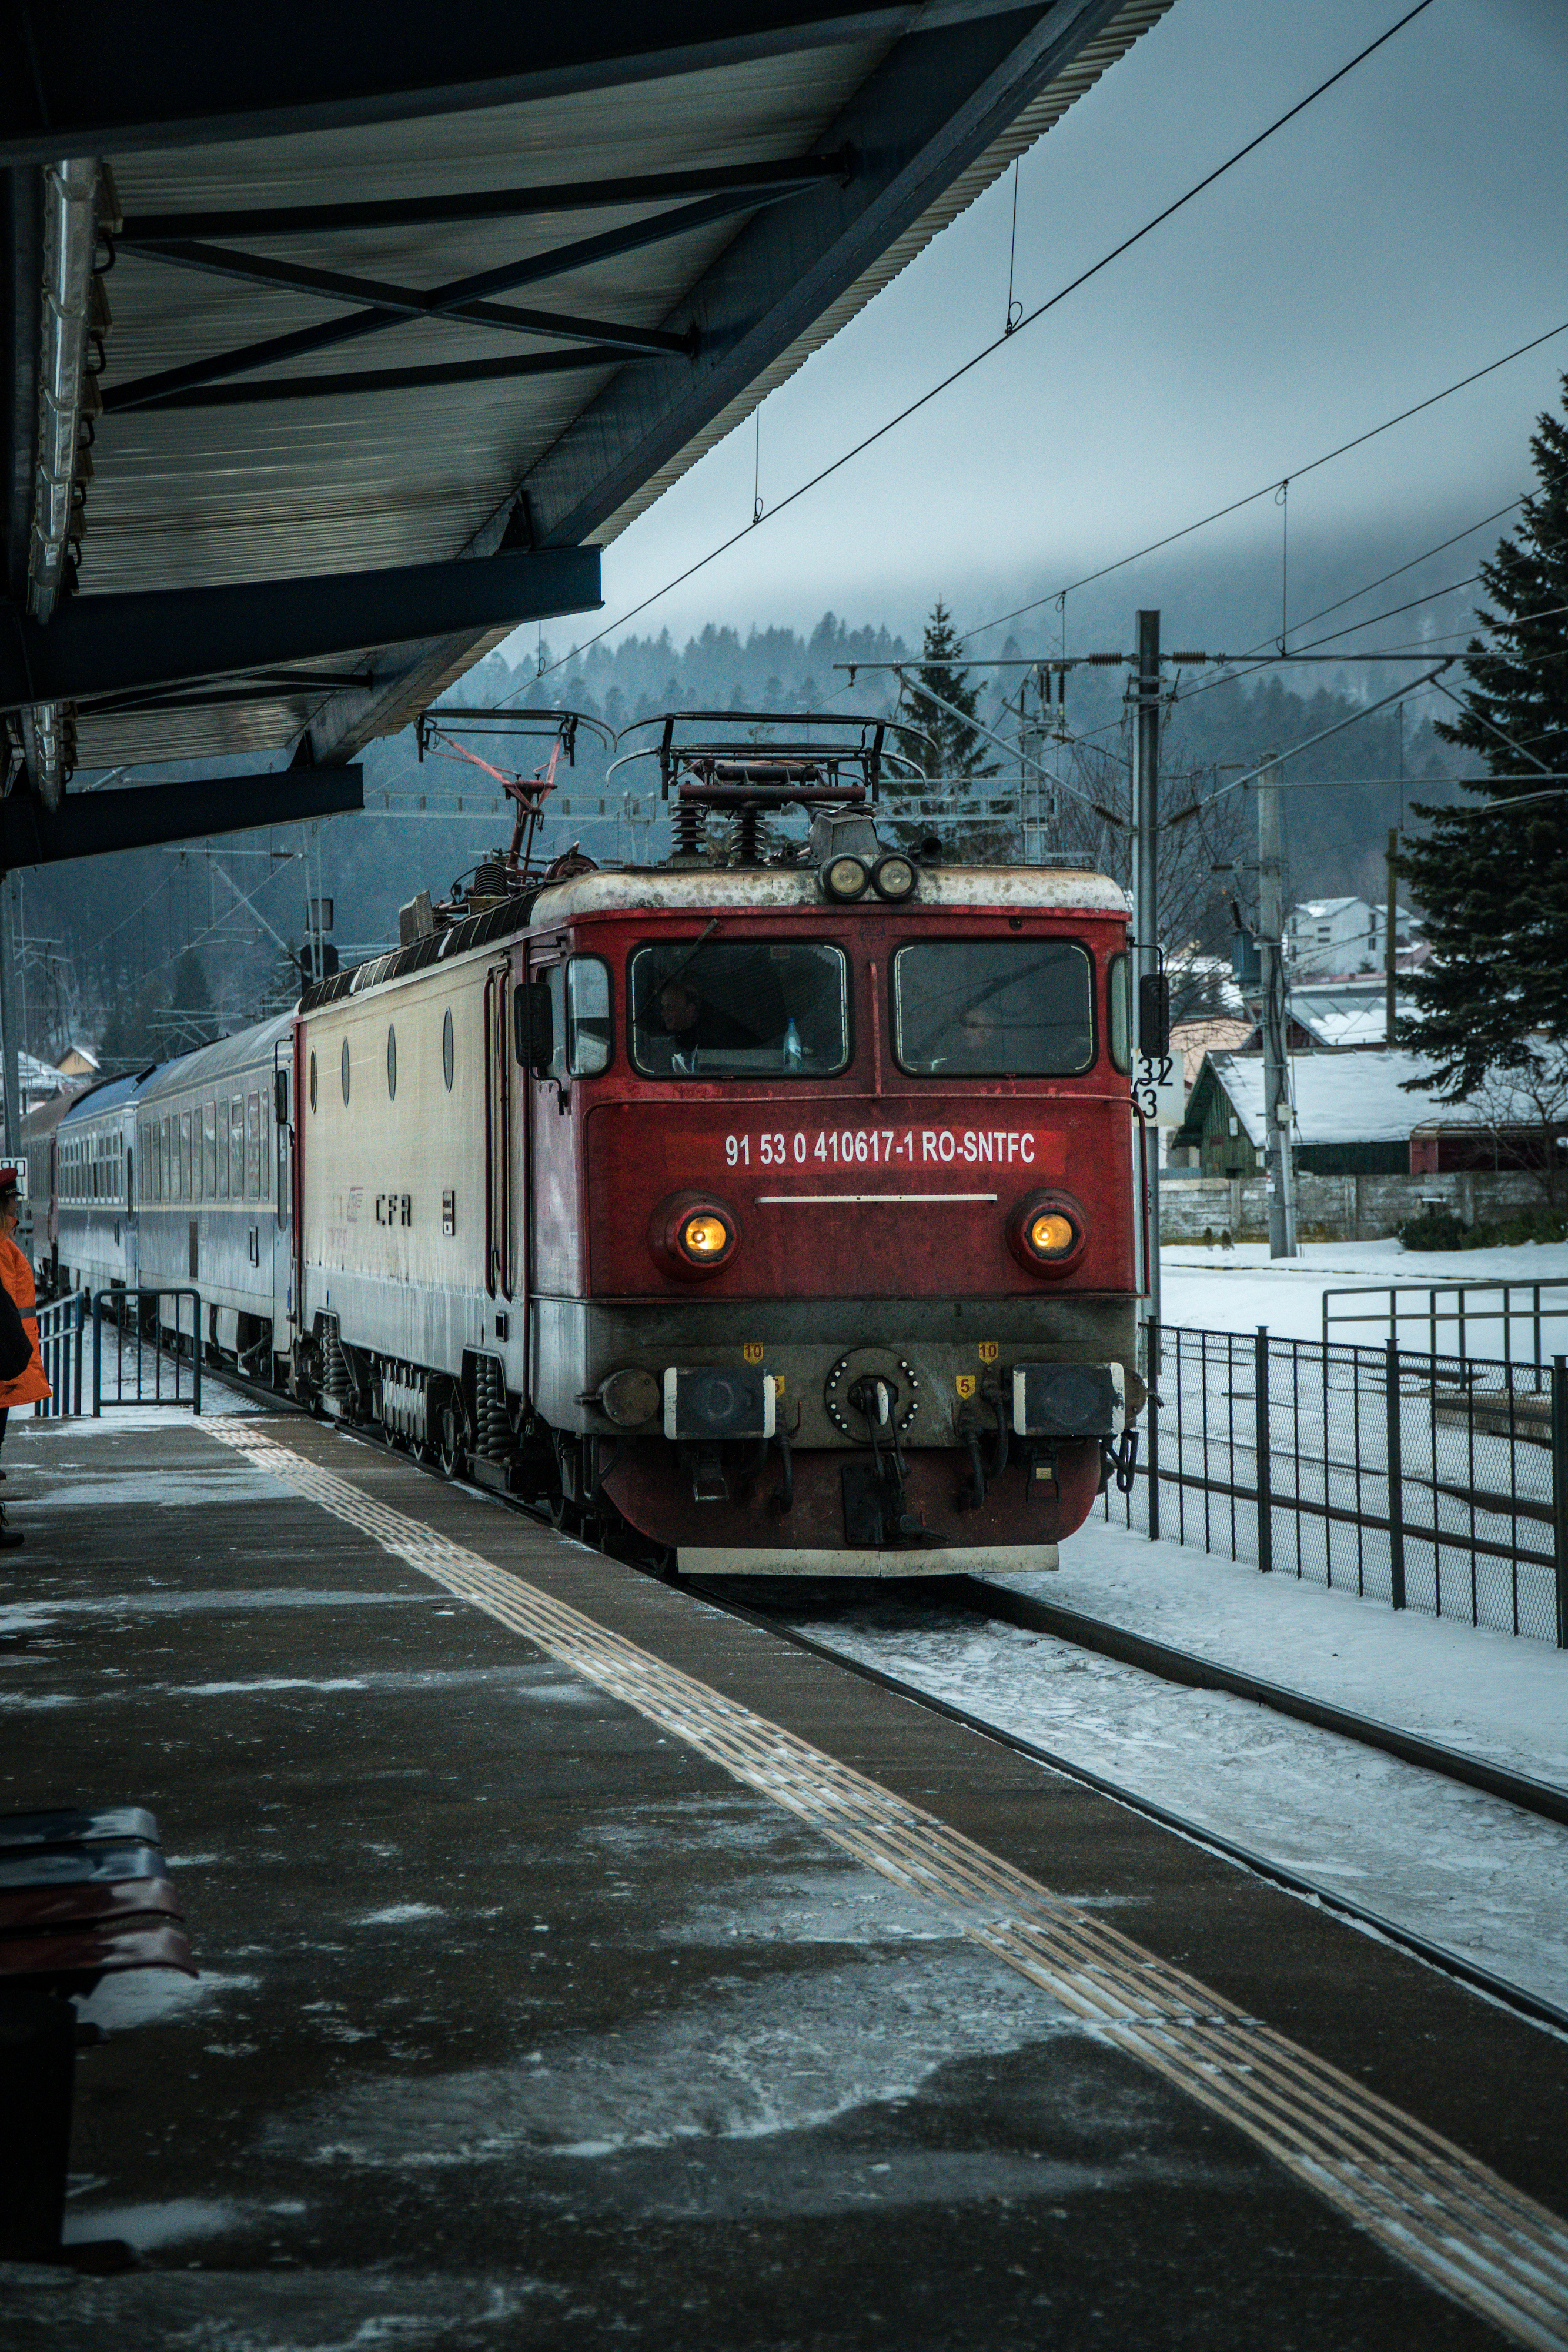
transport, train, mode of transport, railway, locomotive, vehicle, rolling stock, track, public transport, electricity, train station, rolling, electric locomotive, electrical supply, tree, sky, snow, winter, railroad car, architecture, wheel, passenger car, metal, metro